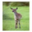
Label: deer